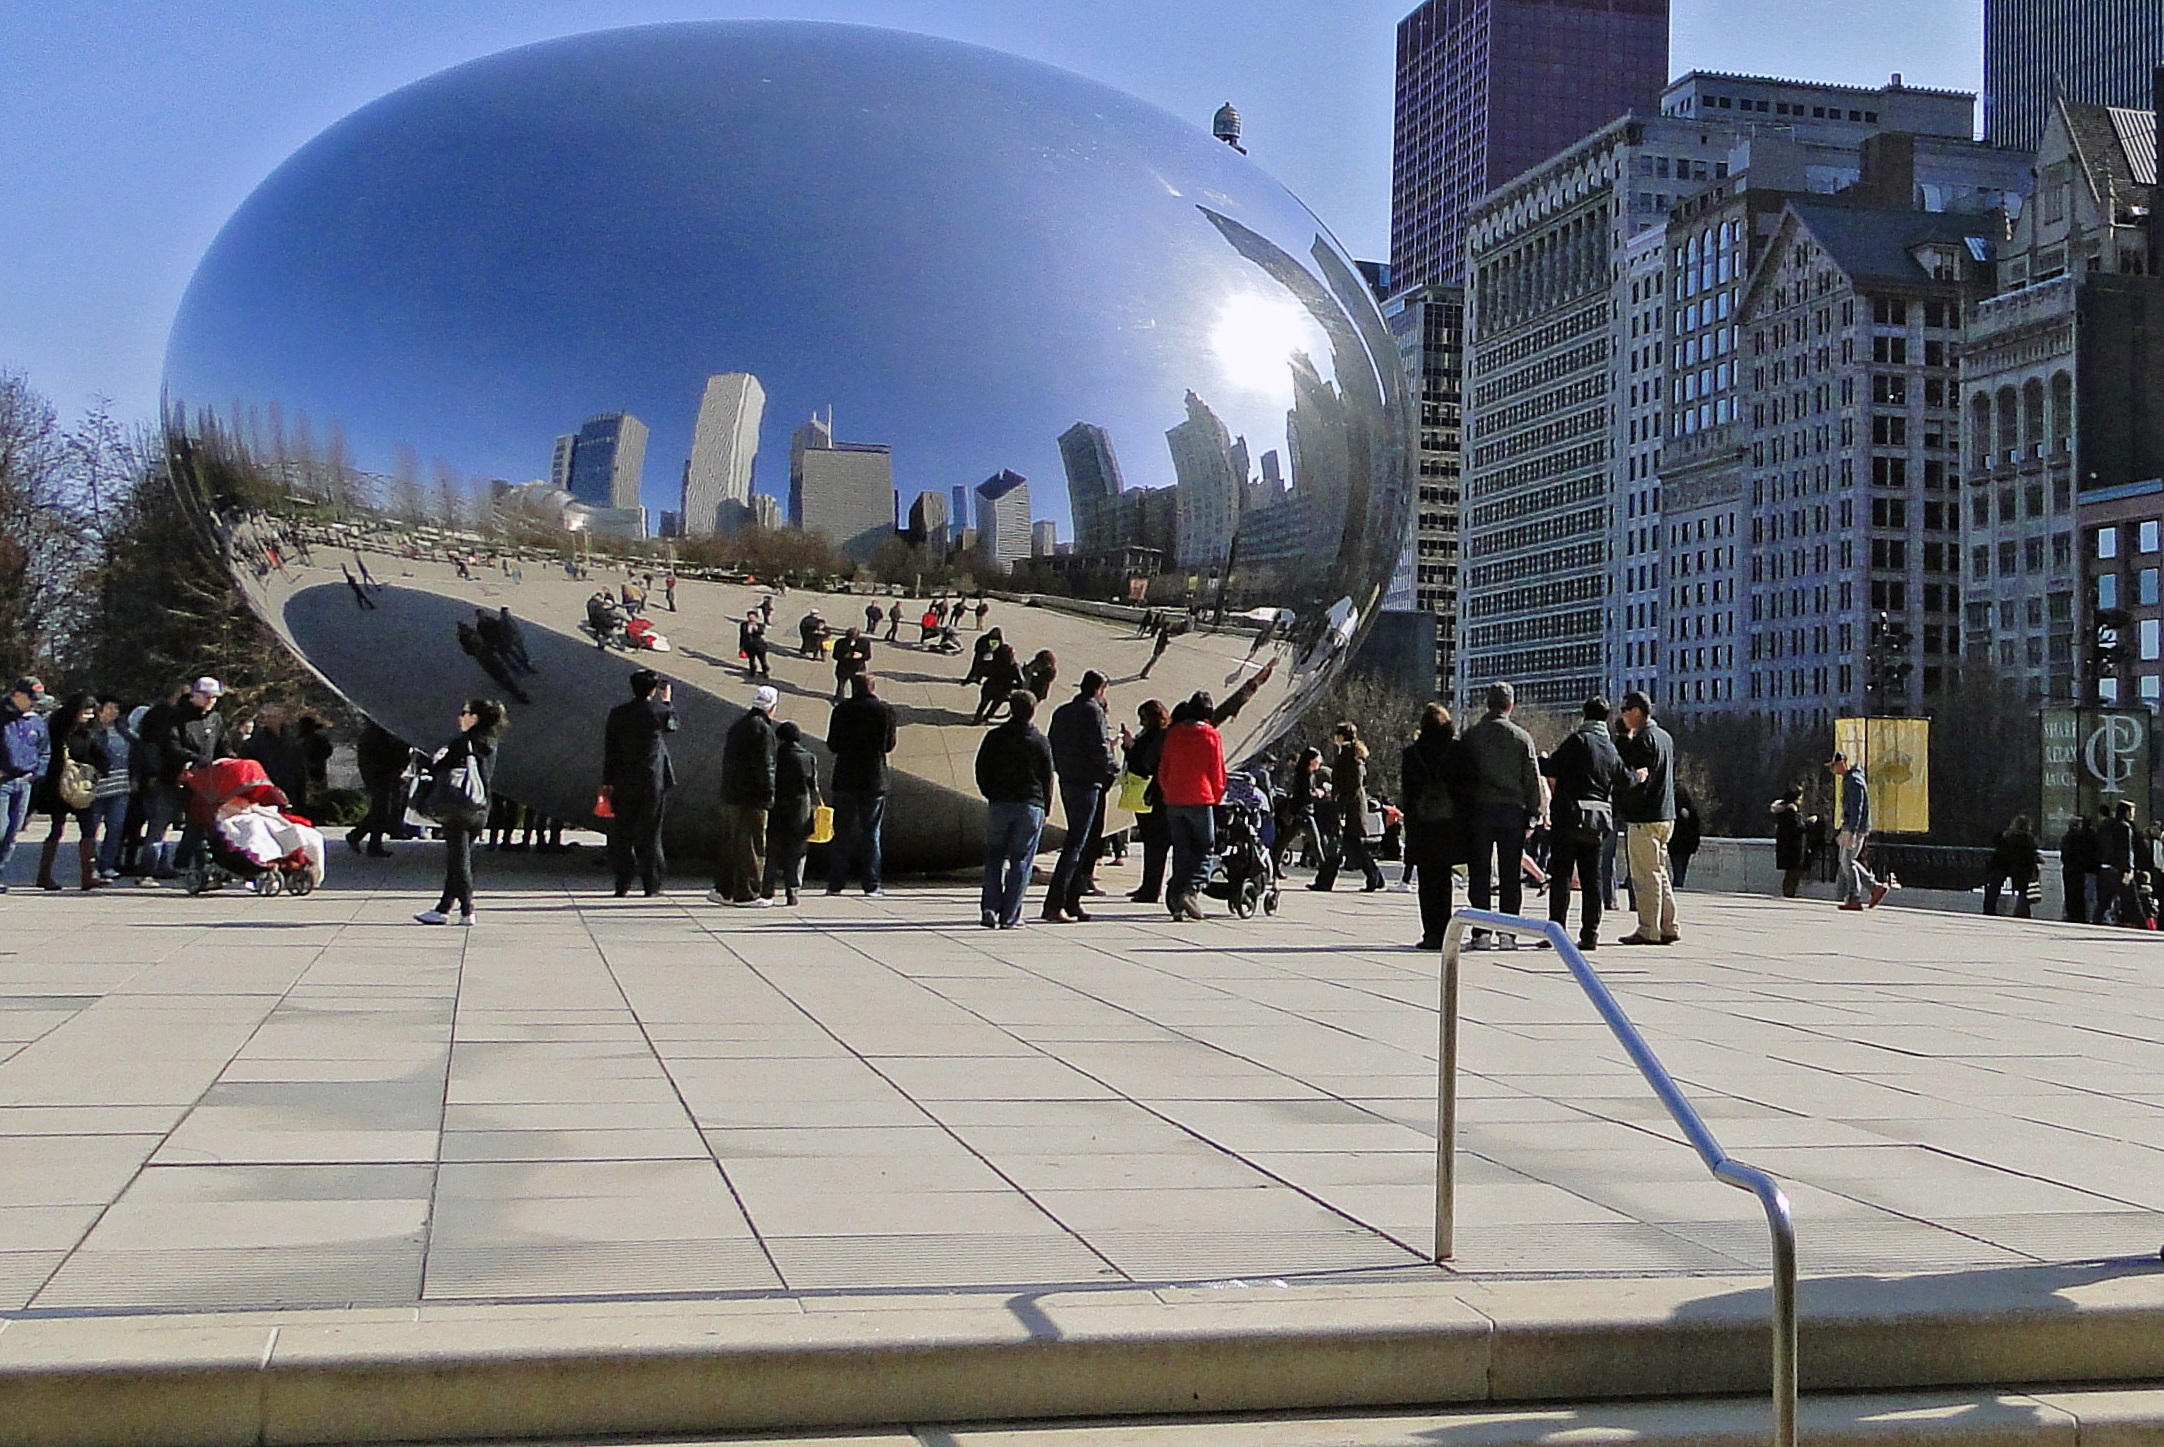
pedestrian, architecture, people, city, downtown, plaza, chicago, stadium, office building, shadows, illinois, town square, the skyscraper, chicago bean, chicago beans